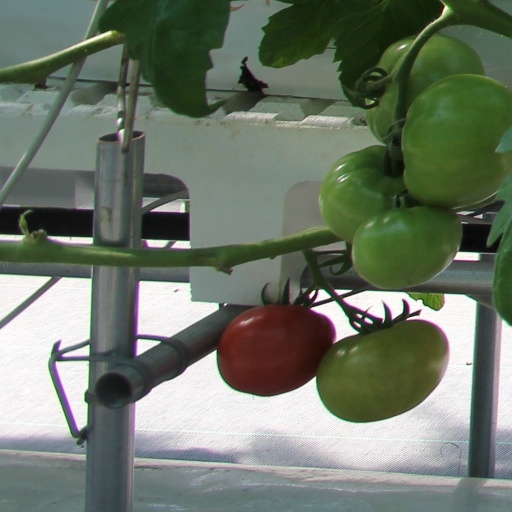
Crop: tomato